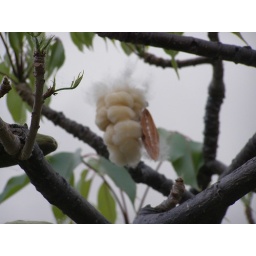
seed pod of a red silk cotton tree in Ala Moana Park also known as a kapok.